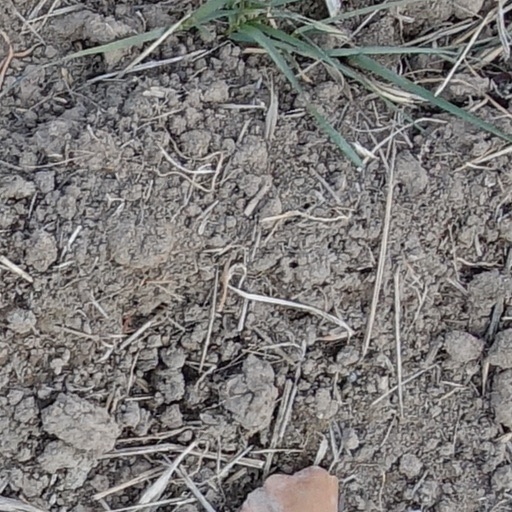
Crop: wheat